Ekrem İmamoğlu

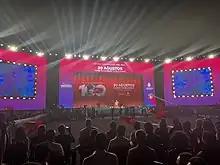
30 August public holiday celebrations at Yenikapı with Ekrem İmamoğlu

For the 2023 Turkish presidential elections, leader of the CHP, Kemal Kılıçdaroğlu declared his candidacy. Ekrem İmamoğlu, Mansur Yavaş and the leaders of five parties in the Nation Alliance were named as vice-president candidates.